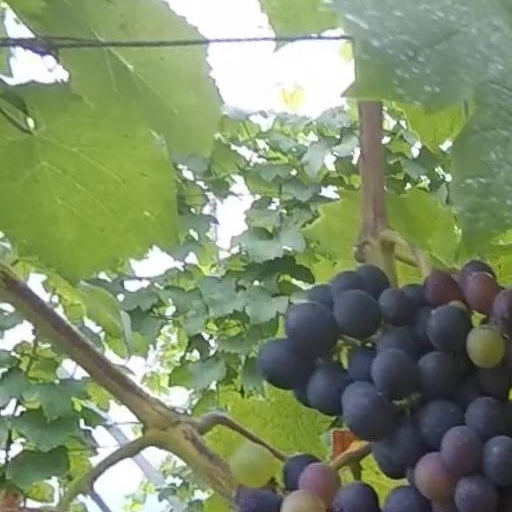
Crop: grape